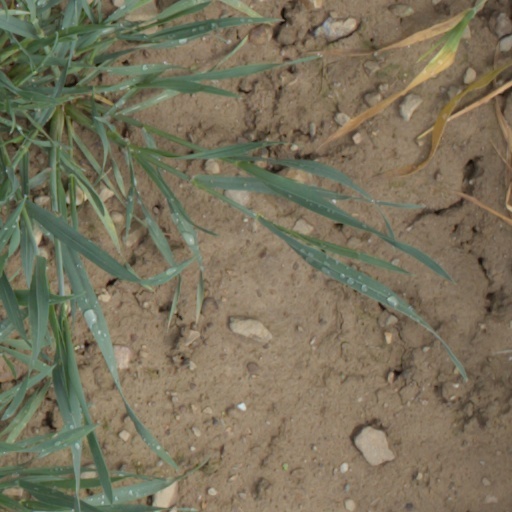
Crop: wheat